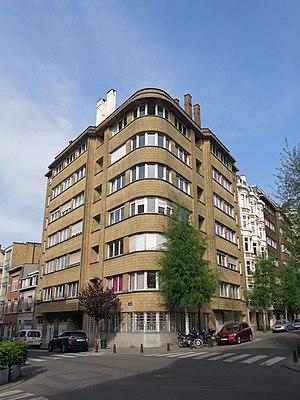
Photo d'angle des façades à rue
La rue Franz Merjay, jadis rue de la Culture, est une rue qui commence dans la commune bruxelloise d'Ixelles et se continue à Uccle à partir des nᵒˢ 217 et 198.
Le 128, rue Franz Merjay à Ixelles est un immeuble d'habitation conçu par l'architecte belge moderniste Lucien De Vestel en 1935.